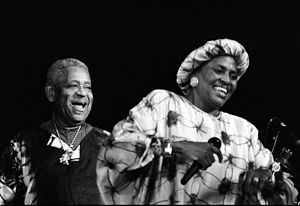
Døde i 2008 / November
Døde i 2008 er en liste over notable personer, der er afgået ved døden i 2008.